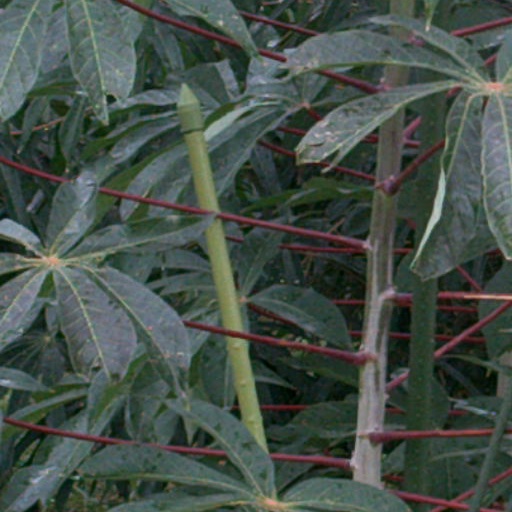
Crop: cassava